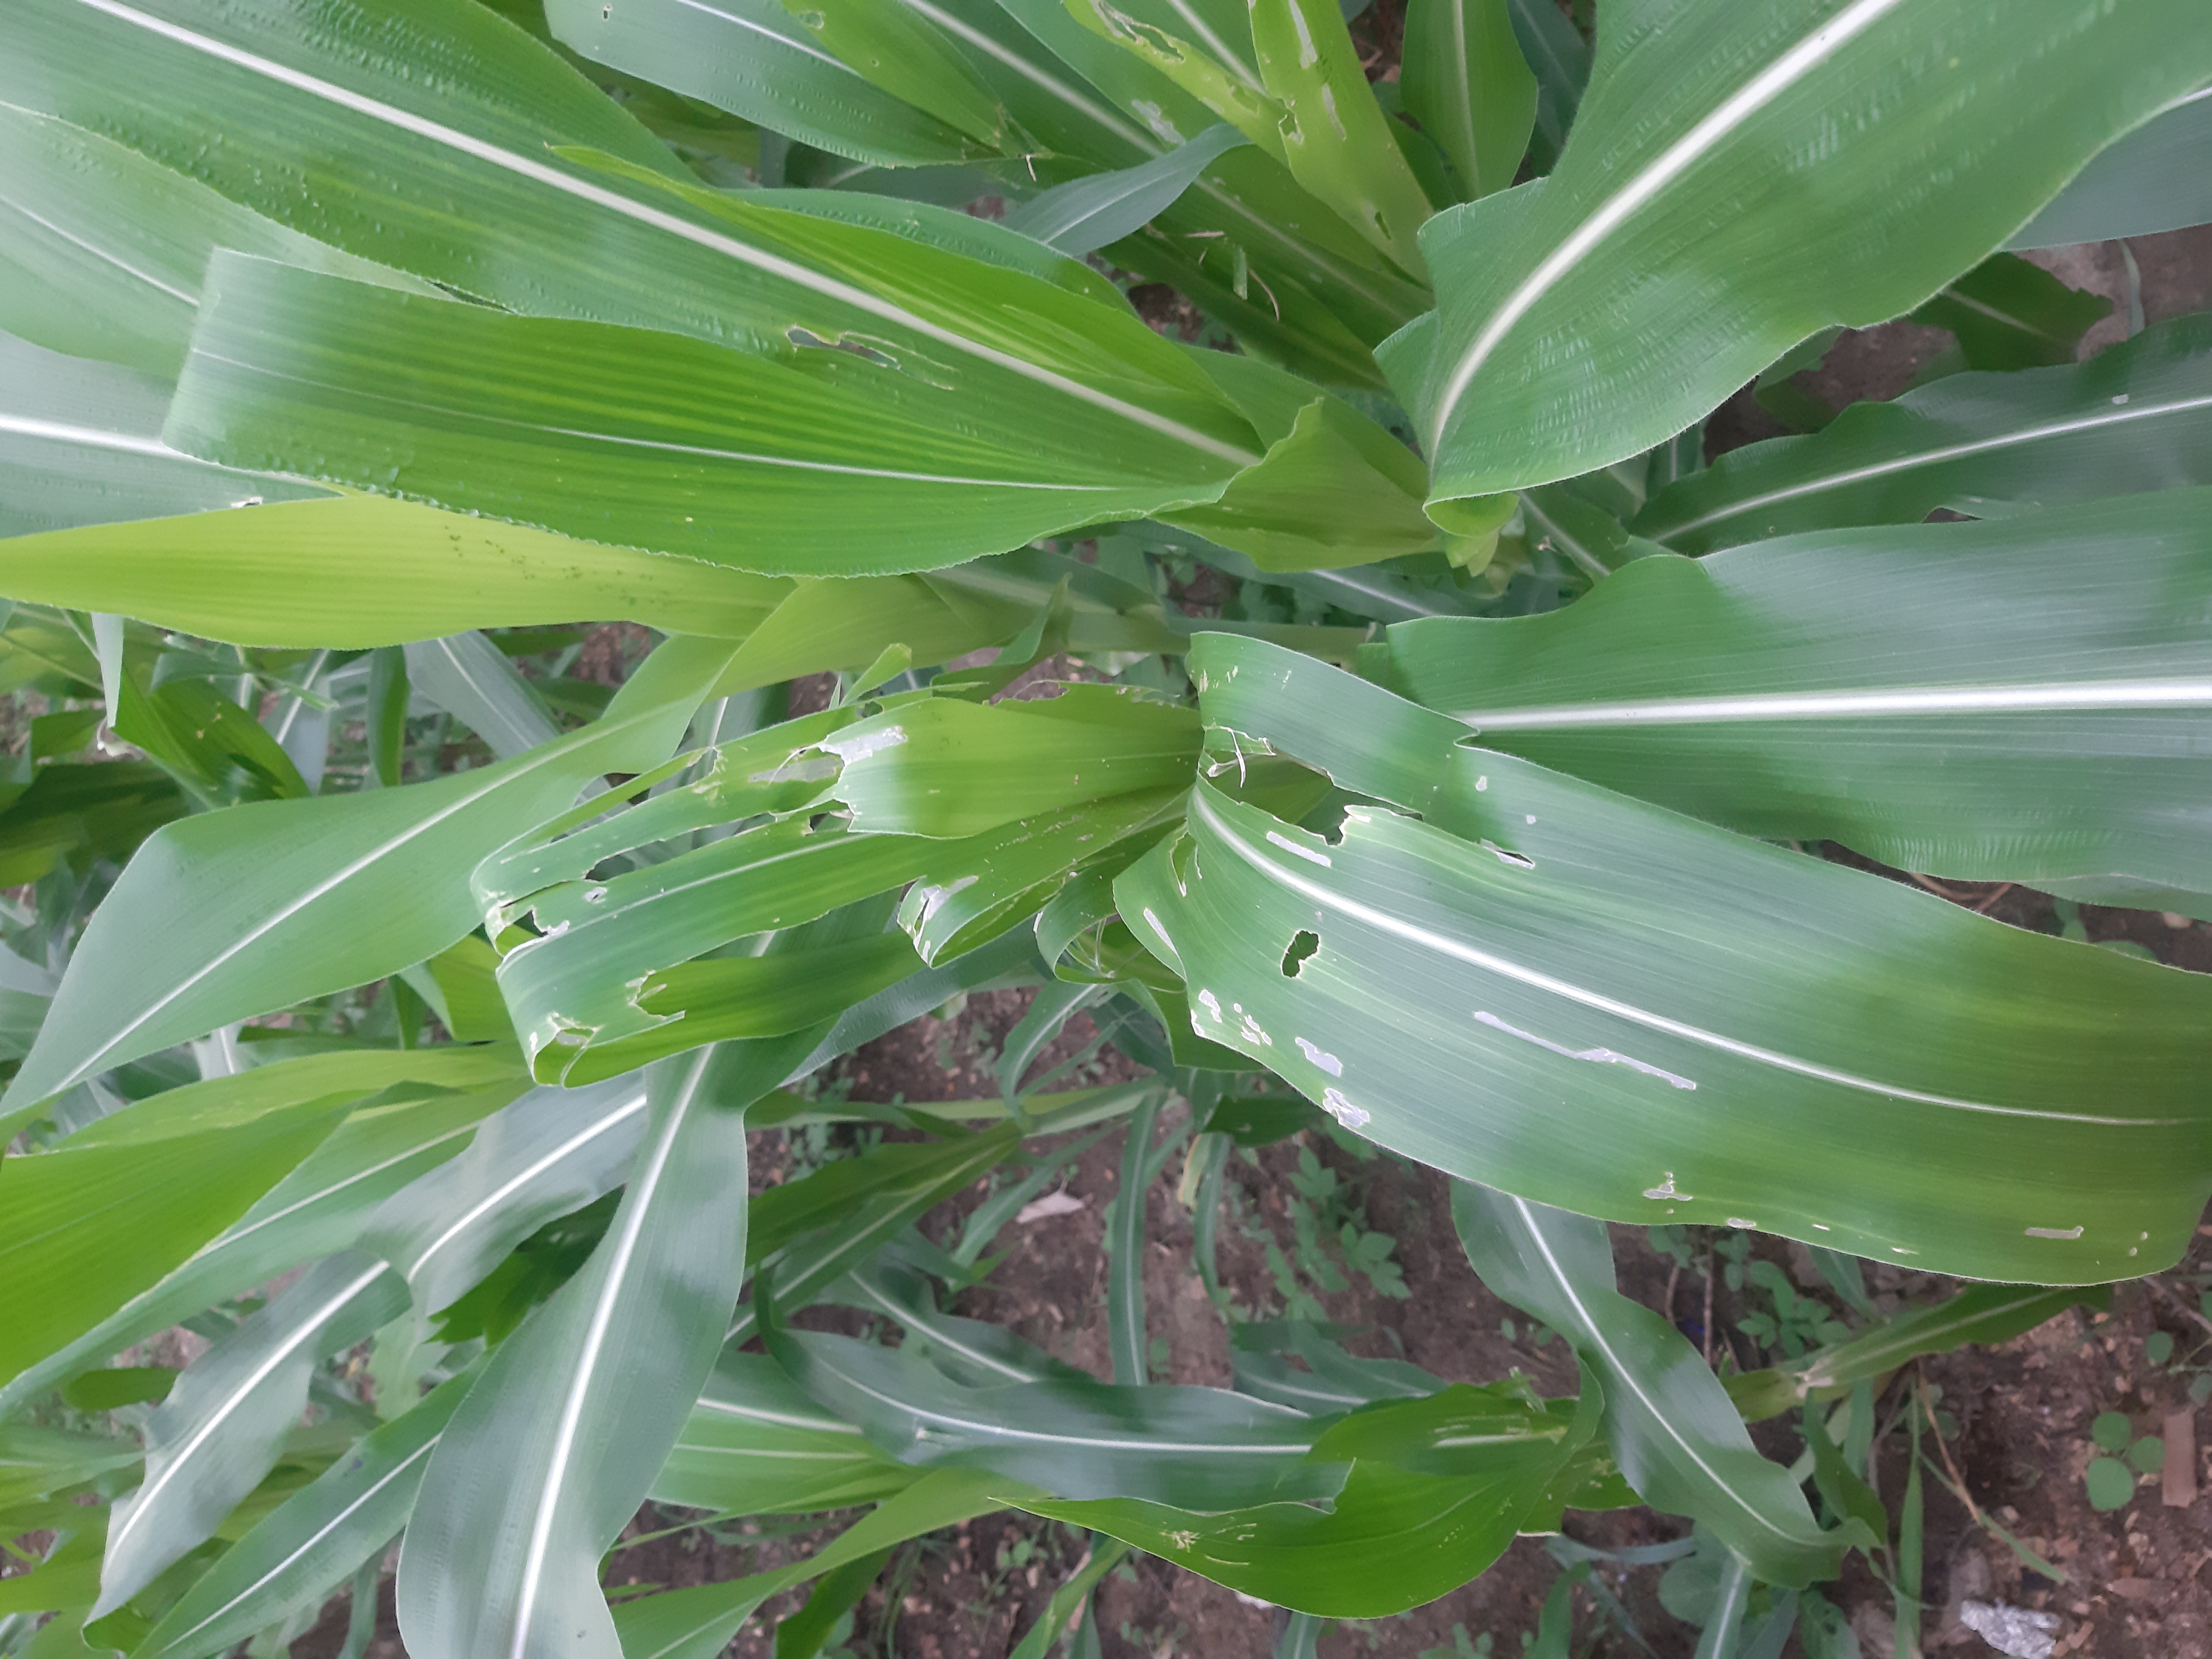
Label: spodoptera_frugiperda